Maksim Moshkow

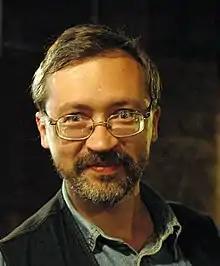

Maksim Eugenievich Moshkow (born 13 October 1966) is a public figure of the Russian Internet segment, the Runet, most famous for his project of "Oldest e-library in Runet- Russian Internet", the Lib.ru aka "Moshkow's Library".